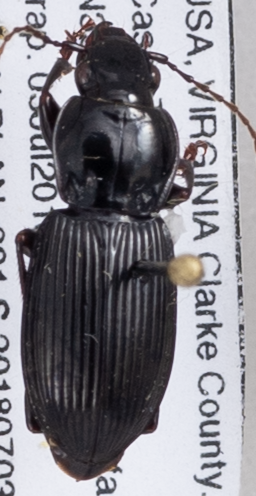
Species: Pterostichus stygicus
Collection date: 2018-07-03
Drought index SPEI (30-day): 1.442
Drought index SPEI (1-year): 1.45
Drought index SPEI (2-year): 1.01